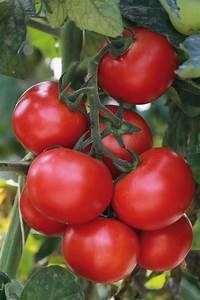
Label: tomato